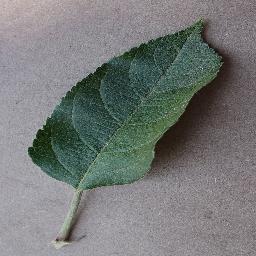
Label: Apple___healthy